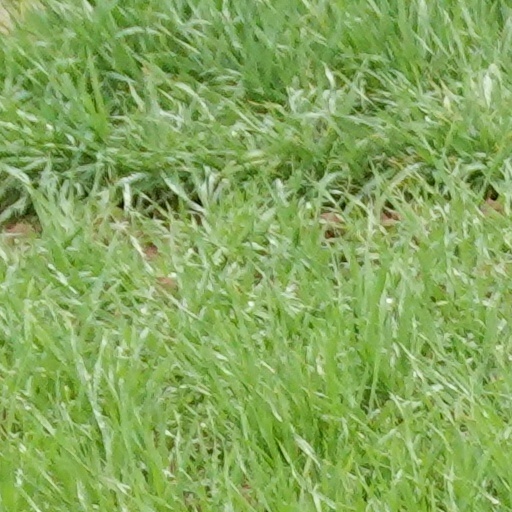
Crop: wheat